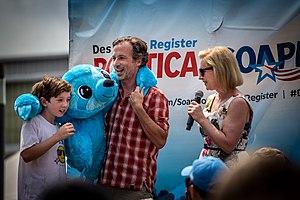
Kirsten Elizabeth Gillibrand, née Rutnik le 9 décembre 1966 à Albany, est une femme politique américaine, membre du Parti démocrate et sénatrice pour l'État de New York au Congrès des États-Unis depuis 2009.